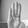
ASL letter: B